New York State Route 253

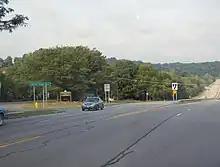
The junction of NY 441 and Linear Park Drive was the eastern terminus of NY 253 from the late 1930s to the 1960s.

NY 253 was extended northward through Pittsford and East Rochester by 1936 along NY 64, NY 15 (now NY 96), and Washington Street to a new terminus at NY 33 (modern NY 441) in Penfield. NY 35 was rerouted south of Scottsville to follow the routing of NY 253 to Mumford. As a result, NY 253 was truncated to the northern terminus of its overlap with NY 35 (modern NY 383) north of the village center.